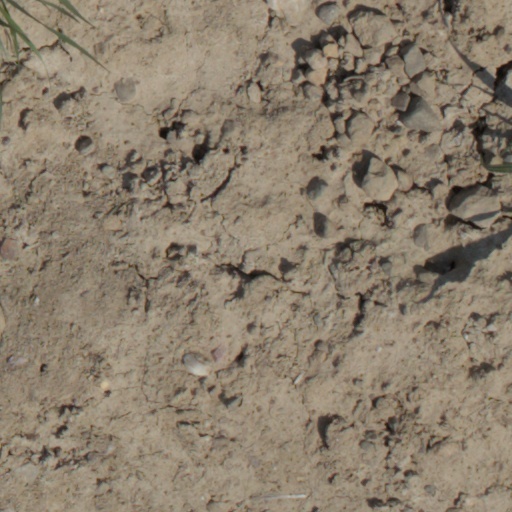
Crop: wheat